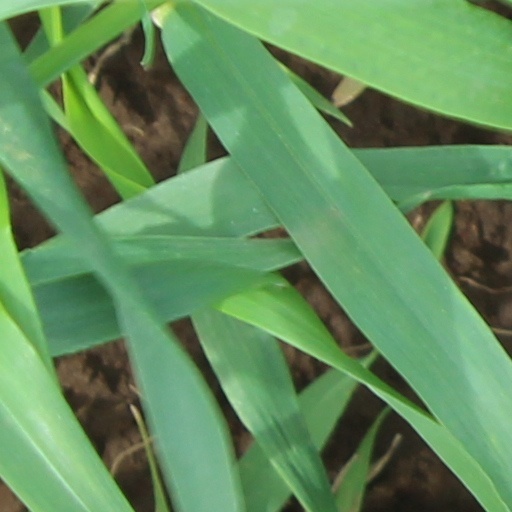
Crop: wheat